D. Everett Waid

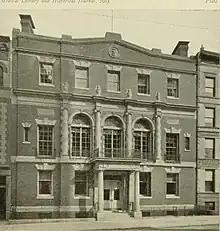
The Library of the Medical Society of the County of Kings was designed in Ionic Greek Revival style by Waid and built in 1897. (Photo from 1903)

In 1894, after taking a course at The Art Institute of Chicago, he became an independent architect. Shortly thereafter, Waid submitted two designs for buildings at Monmouth College (Illinois). Having moved to New York City by 1898, Waid and an associate submitted the winning design in a competition for the Long Island College Hospital in Brooklyn, New York where they acted as their own draftsmen and specification writers. When that job was completed, they opened a small office on Fifth Avenue in New York City and were also appointed architect for the Board of Foreign Missions of the Presbyterian Church, which had offices in the same building. This led to his design of hospitals in Alaska and Puerto Rico as well as schools in the western United States and Cuba.